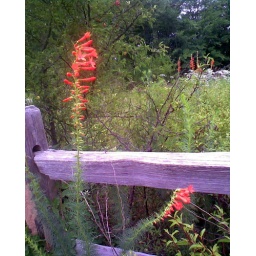
tall red flowers against a fence. this is at the texas freshwater fisheries center in athens.